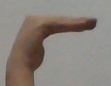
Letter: haa